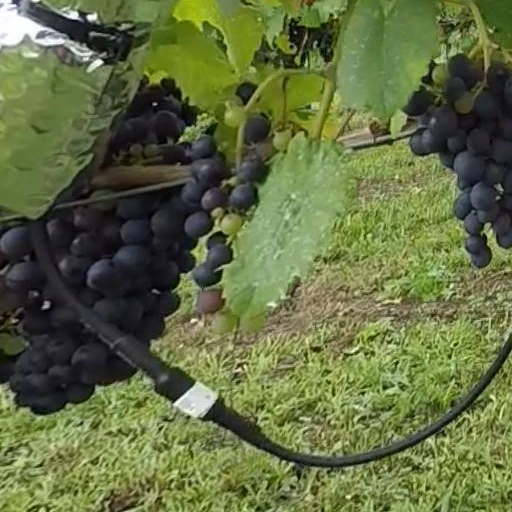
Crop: grape